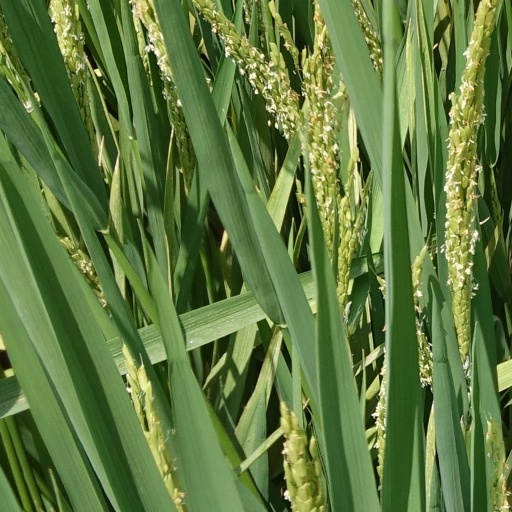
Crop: rice